Mud (2012 film)

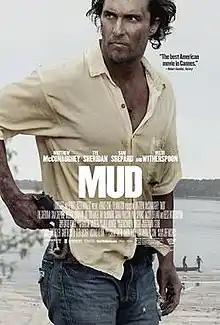
Theatrical release poster

Mud is a 2012 American coming-of-age drama film written and directed by Jeff Nichols. In the film, Tye Sheridan and Jacob Lofland portray a pair of teenagers who encounter the titular Mud (Matthew McConaughey), a fugitive hiding on a small island, and agree to help him evade his pursuers. Sam Shepard and Reese Witherspoon also star. The film was Joe Don Baker's last appearance before his death in 2025.